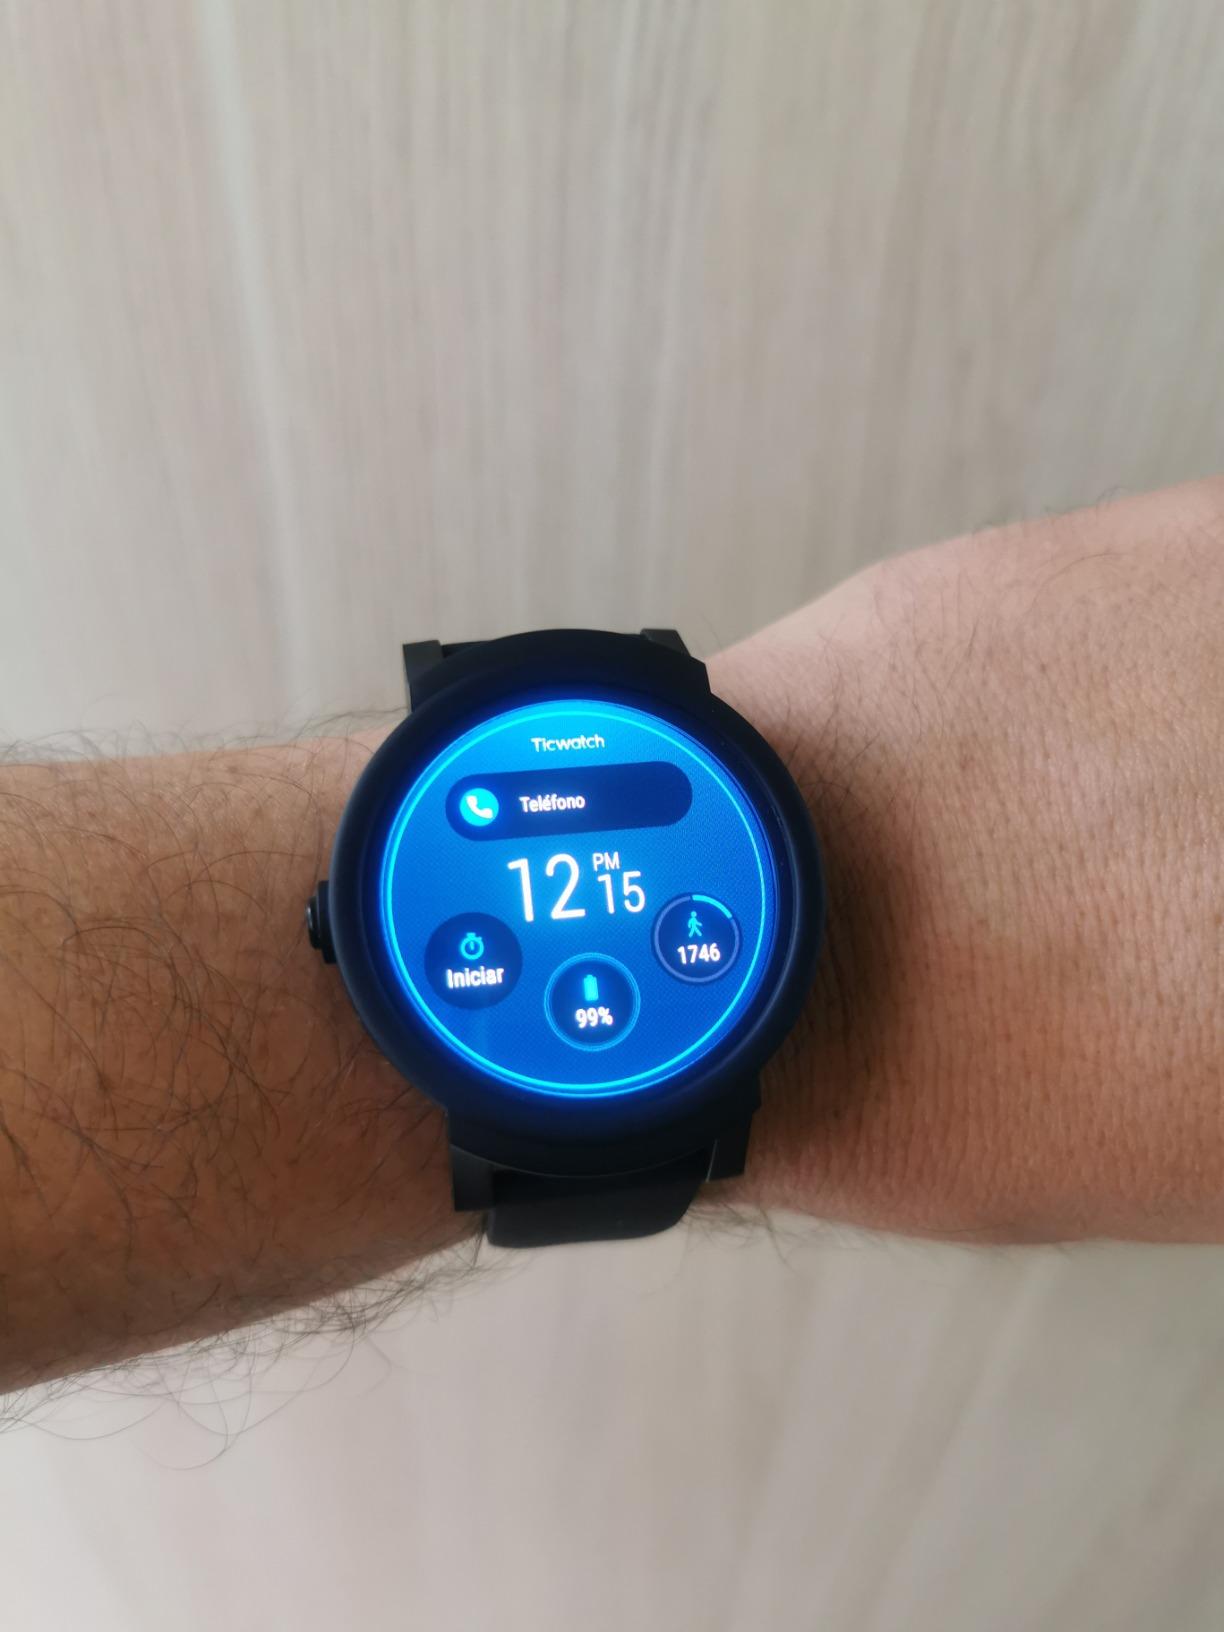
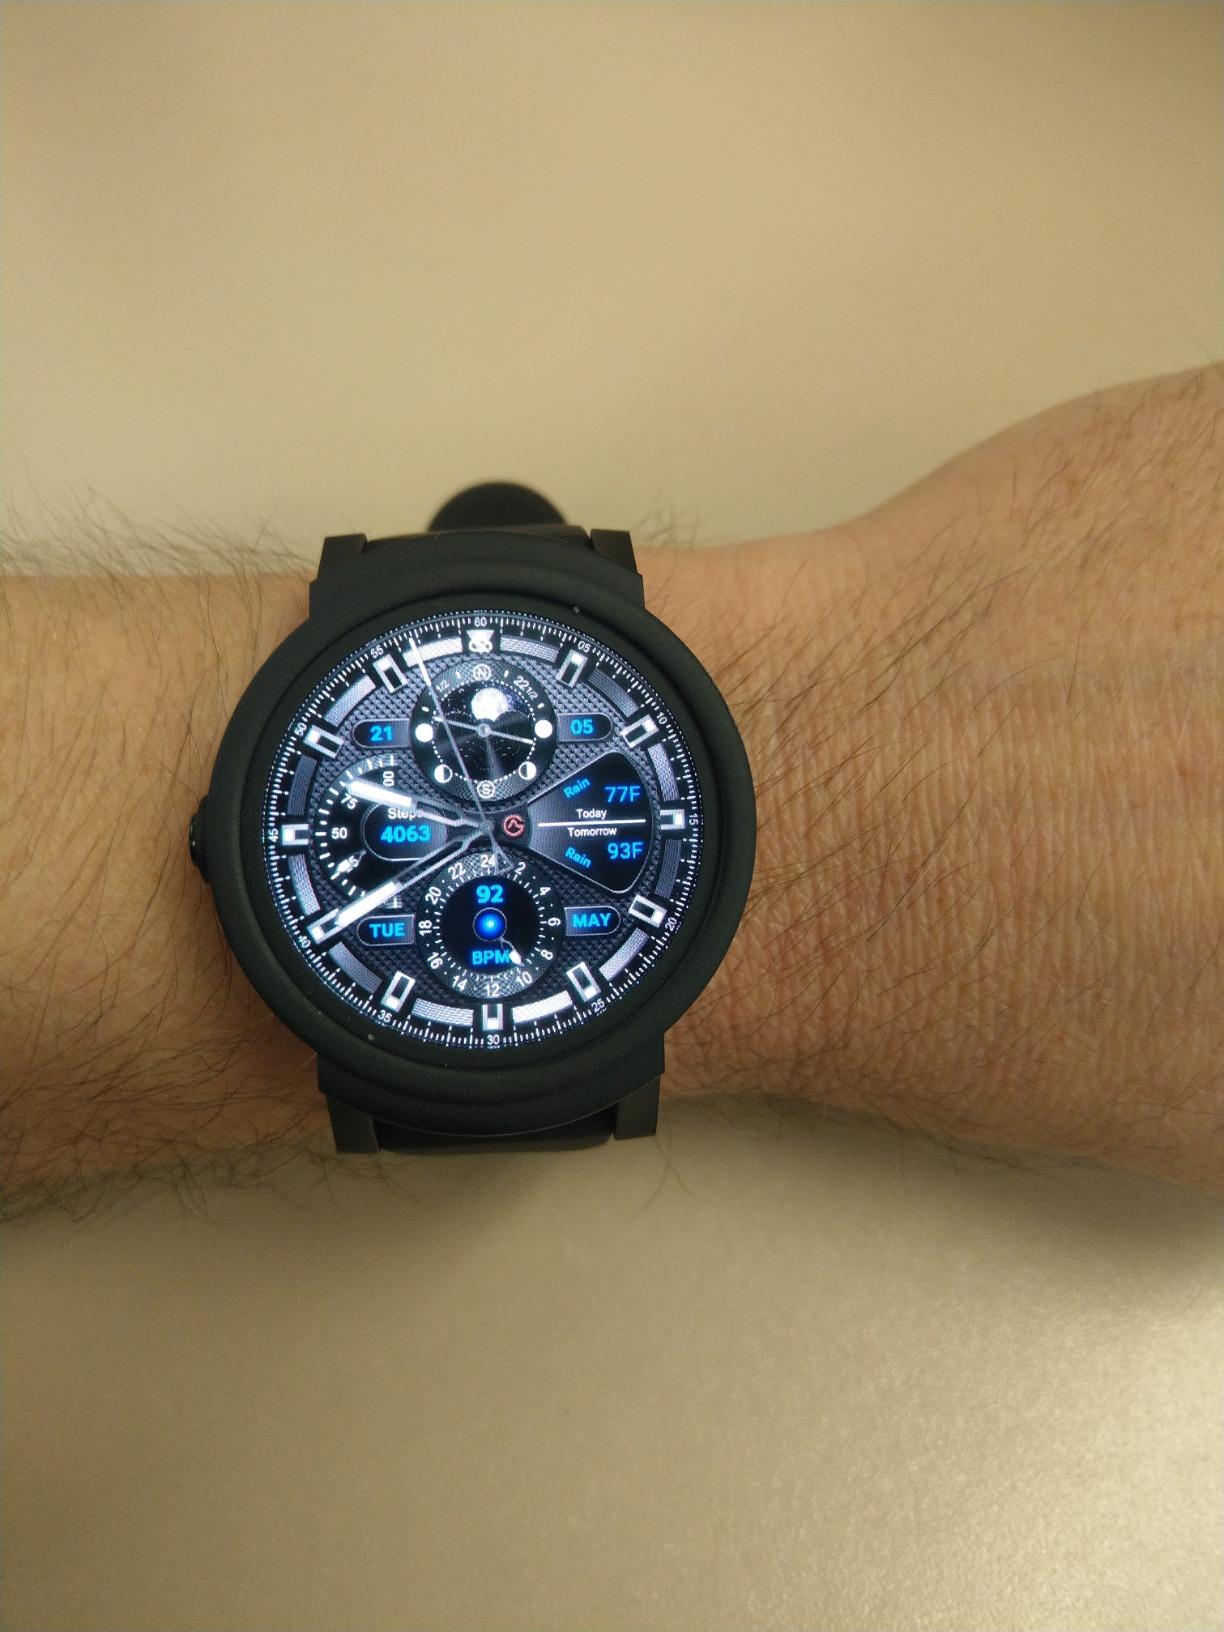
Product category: smartwatch
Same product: yes